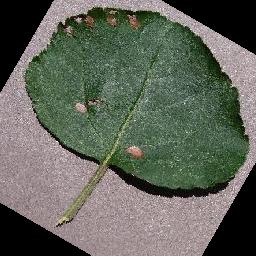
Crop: apple
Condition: black_rot